Kelvin Redvers

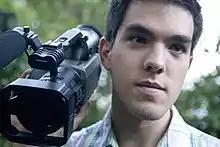
Kelvin Redvers in 2007

Kelvin Redvers is a producer and film director who belongs to the Deninu Kųę́ First Nation.